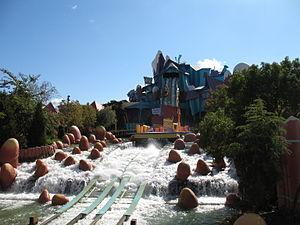
Universal's Islands of Adventure est le second parc à thèmes d'Universal Parks & Resorts situé à Orlando en Floride. Il a ouvert ses portes le 28 mai 1999 dans le cadre d'une expansion qui, avec CityWalk, Portofino Bay Hotel, et Hard Rock hotel, convertit Universal Studios Florida en Universal Orlando Resort.
Branson USA
Dudley Do-Right's Ripsaw Falls est une attraction du type bûches du parc Universal's Islands of Adventure, situé en Floride, aux États-Unis. L'attraction, construite par l'entreprise allemande Mack Rides, a ouvert en même temps que le parc, en 1999. L'attraction raconte une bataille entre Dudley Do-Right, le héros de dessins animés américains des années 1960, et son ennemi Snidely Whiplash.